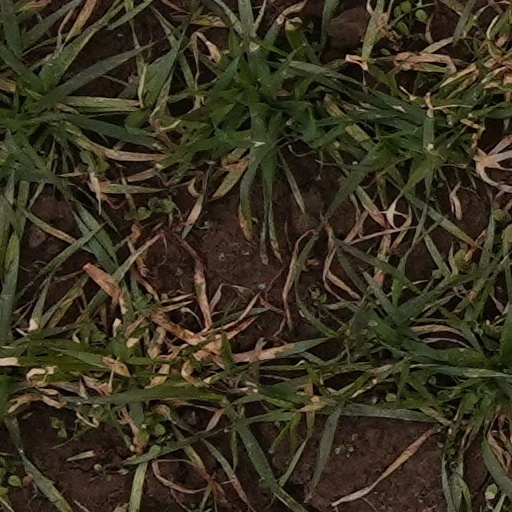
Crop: wheat